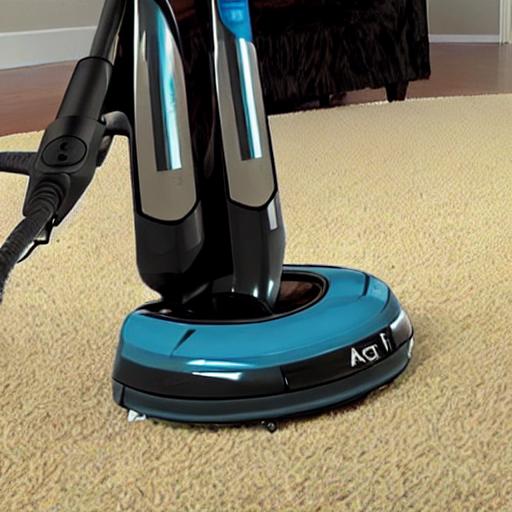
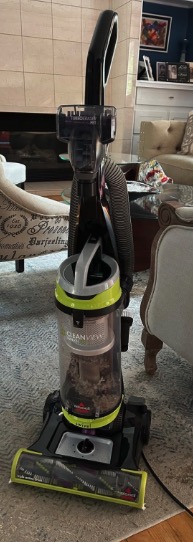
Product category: items_vacuum
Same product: no